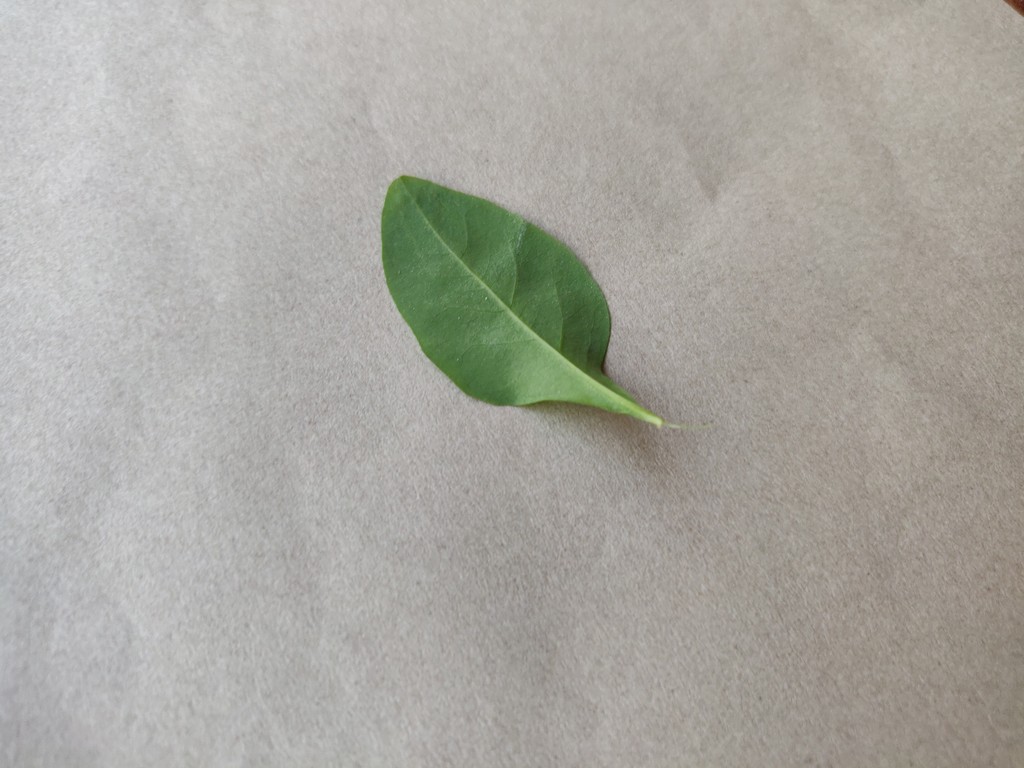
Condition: Healthy
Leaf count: single
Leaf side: back